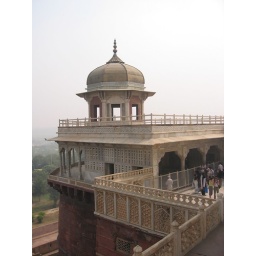
A watch tower at the red fort in Agra.